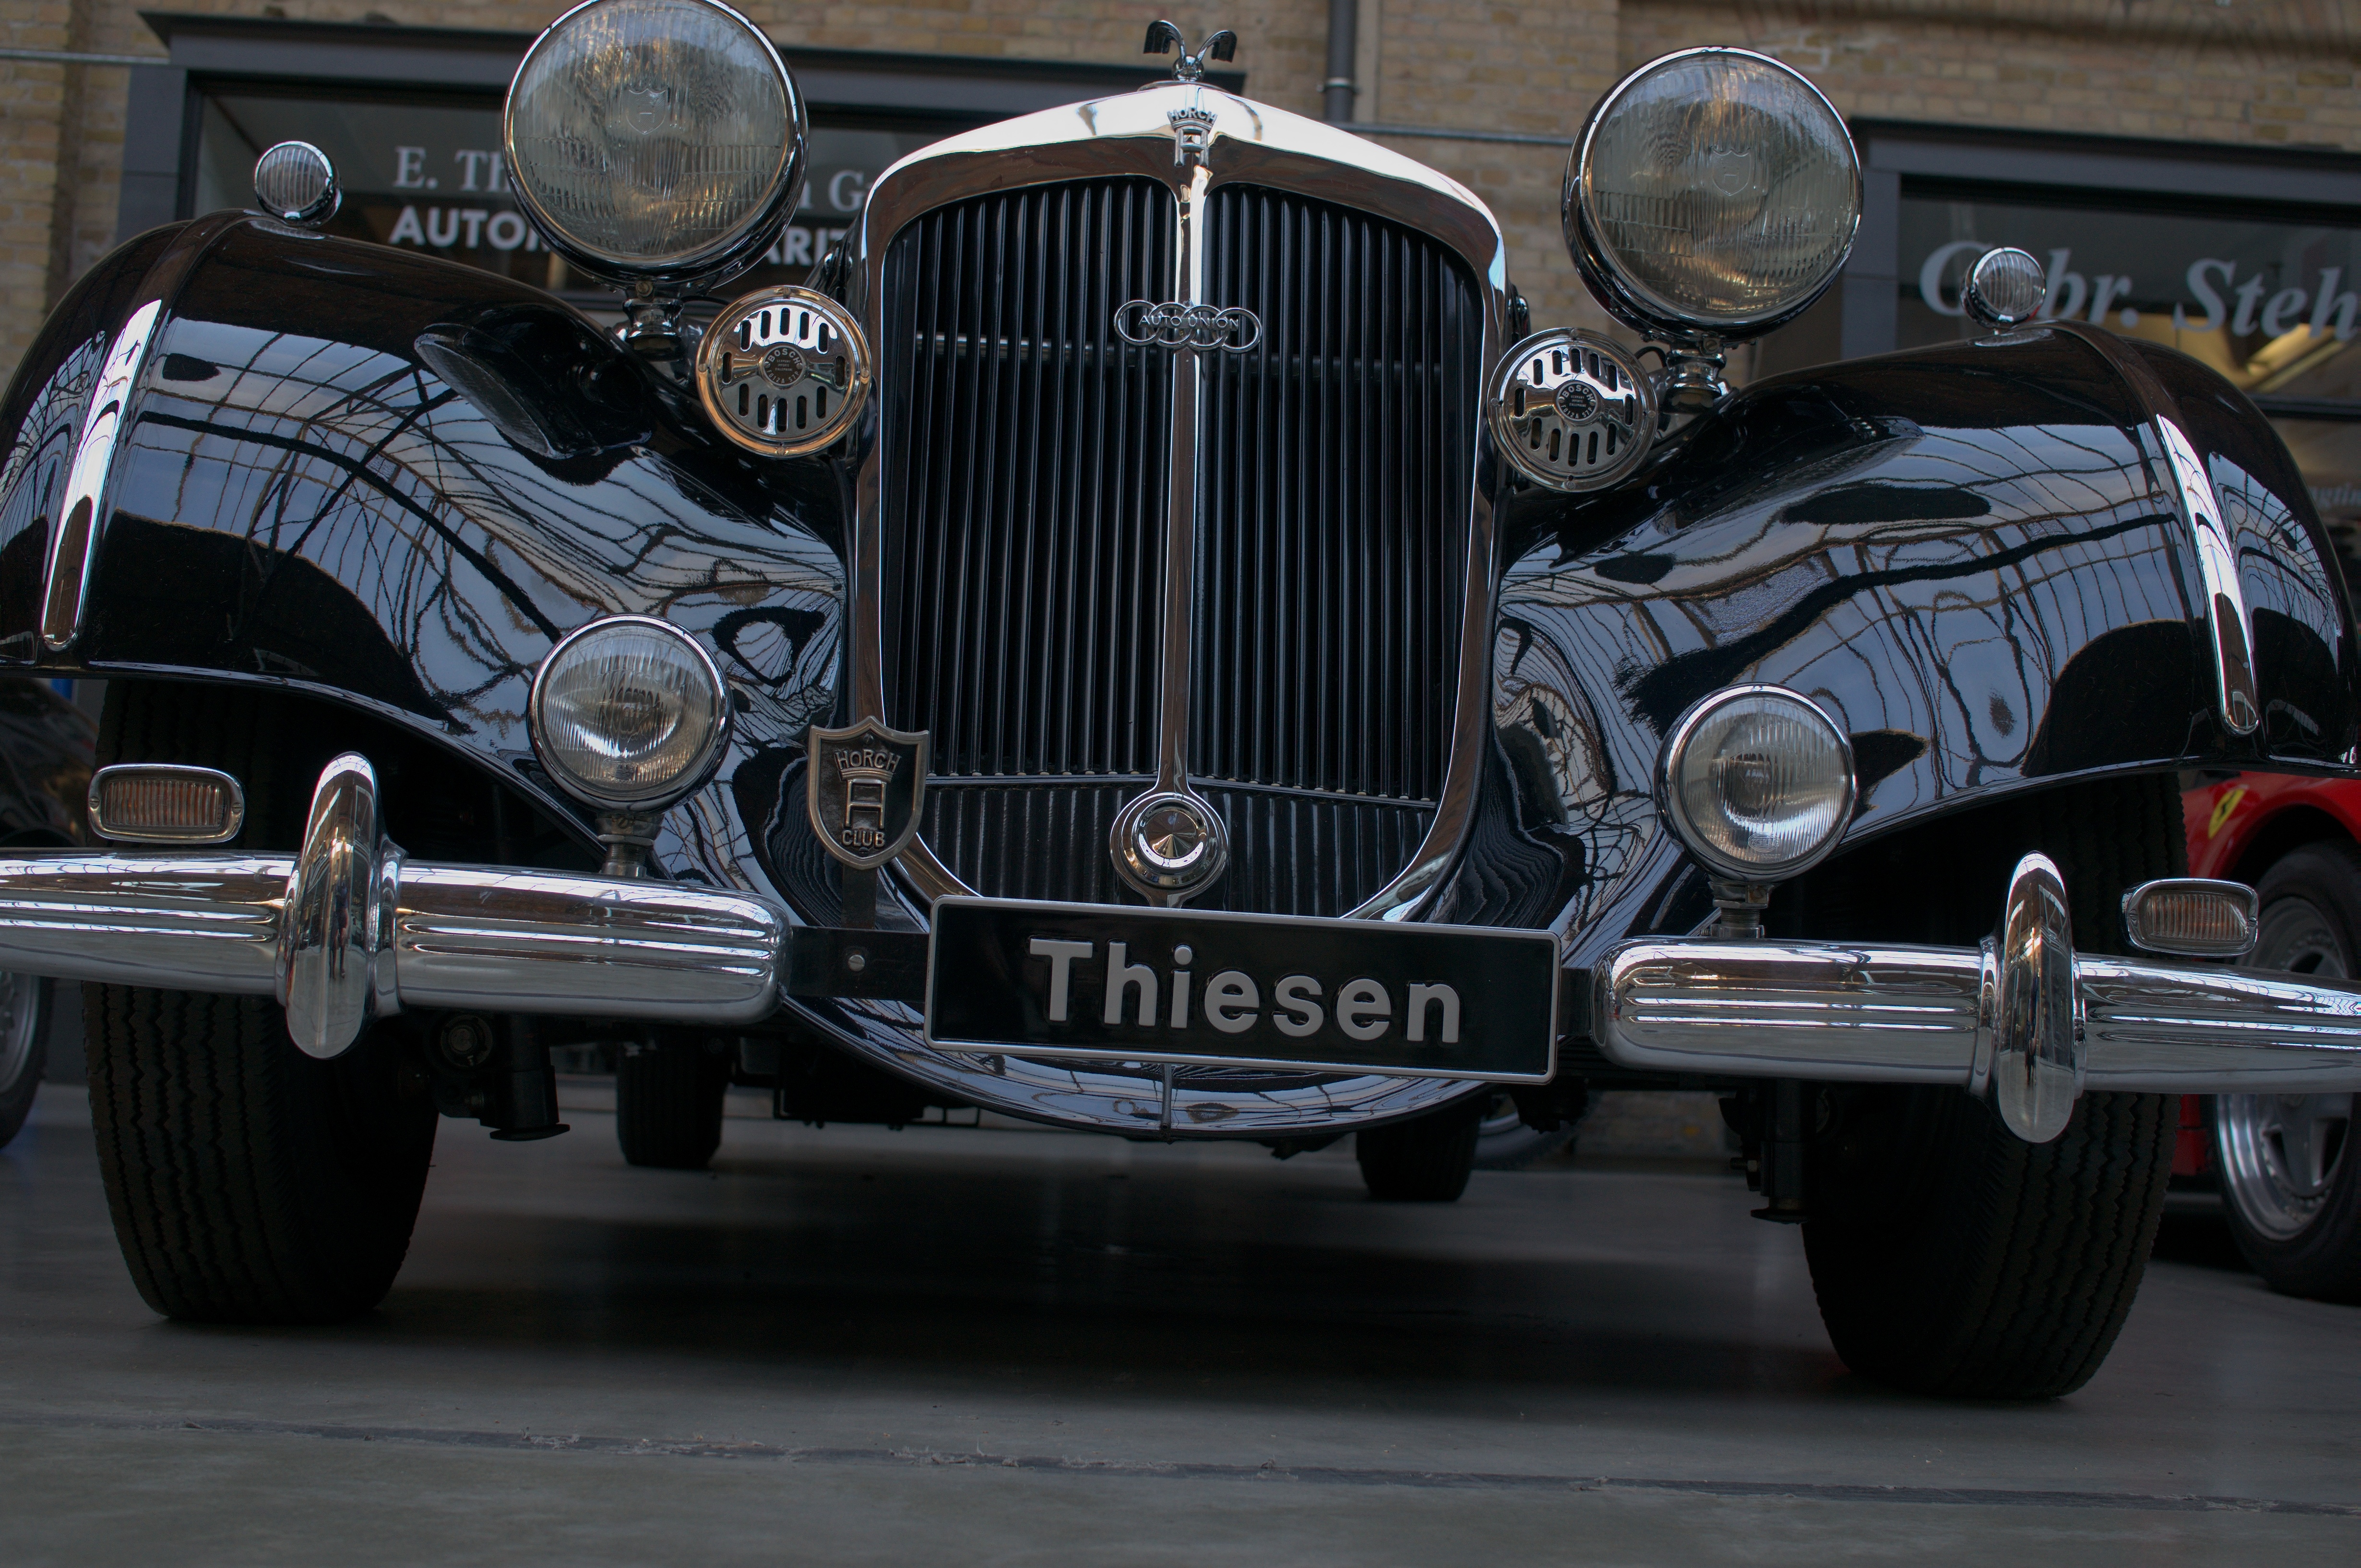
car, vehicle, sports car, motor vehicle, vintage car, 2013, rawtherapee, sony, sigma, classic, convertible, nex, nex6, lenstagged, steffenzahn, sigma30mm28exdn, sigma30mmf28, sigma30mmf28dn, sigma30mm, horch, antique car, land vehicle, touring car, automobile make, automotive design, luxury vehicle